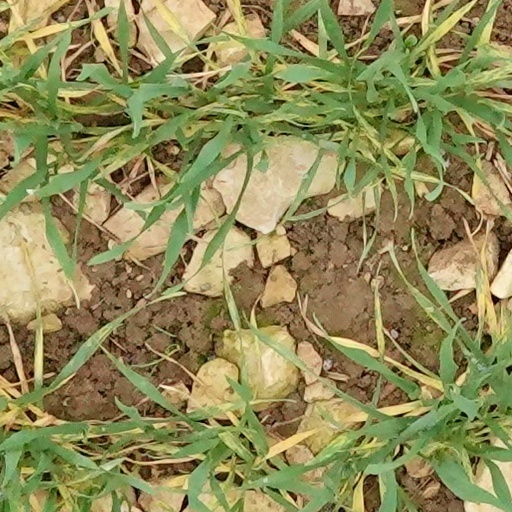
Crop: wheat